Albania

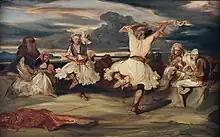
The Fustanella is designated as the national costume of Albania with profound cultural significance within Albanian culture.

Albania produces significant amounts of fruits (apples, olives, grapes, oranges, lemons, apricots, peaches, cherries, figs, sour cherries, plums, and strawberries), vegetables (potatoes, tomatoes, maize, onions, and wheat), sugar beets, tobacco, meat, honey, dairy products, traditional medicine and aromatic plants. Further, the country is a worldwide significant producer of salvia, rosemary and yellow gentian. The country's proximity to the Ionian Sea and the Adriatic Sea give the underdeveloped fishing industry great potential. The World Bank and European Community economists report that, Albania's fishing industry has good potential to generate export earnings because prices in the nearby Greek and Italian markets are many times higher than those in the Albanian market. The fish available off the coasts of the country are carp, trout, sea bream, mussels and crustaceans.